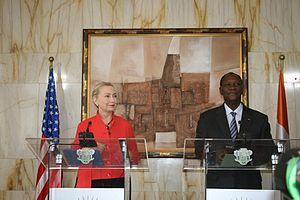
Alassane Dramane Ouattara, souvent désigné sous ses initiales « ADO », né le 1ᵉʳ janvier 1942 à Dimbokro, est un homme d'État ivoirien. Il est président de la République de Côte d’Ivoire depuis le 6 mai 2011.